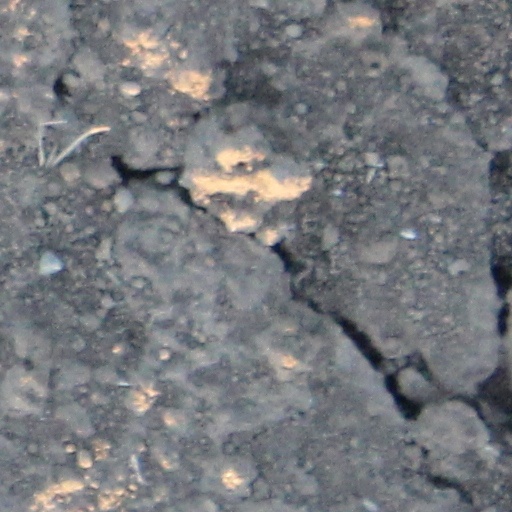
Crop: wheat